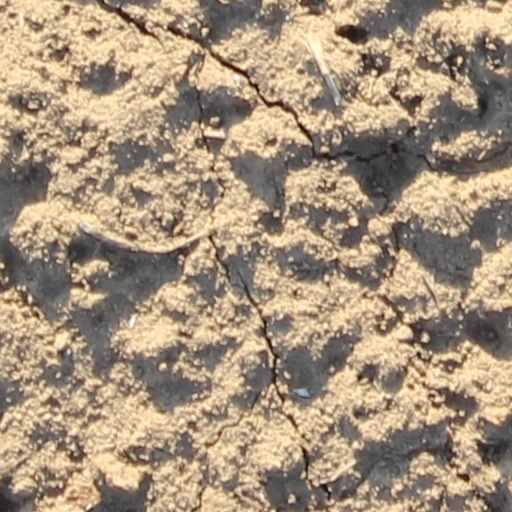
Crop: wheat